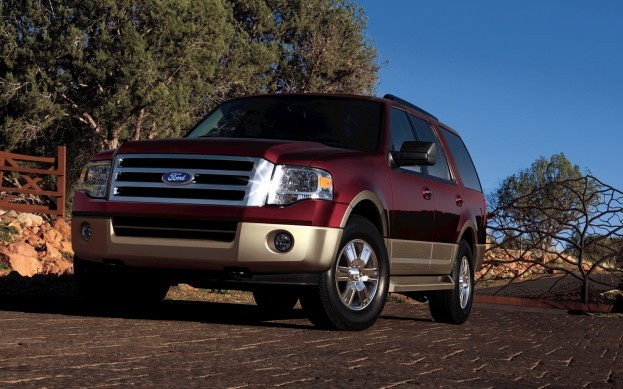
Car model: 2009 Ford Expedition EL SUV